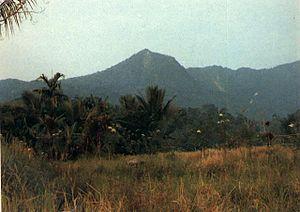
Belirang-Beriti est un volcan complexe qui s'élève au-dessus de la plaine de Semalako dans le Sud-Ouest de Sumatra, en Indonésie. Il contient un cratère volcanique de 1,2 km de large.